Volvo L3314

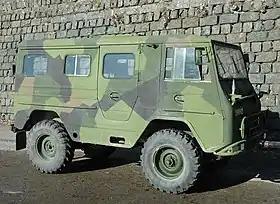
Volvo L3315 Radiopersonterrängbil 9033

The Volvo L3314 is a range of military vehicles produced by Volvo.